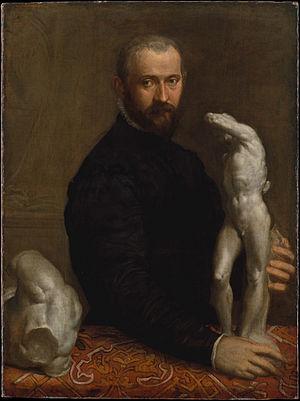
Paolo Caliari, dit Véronèse, né en 1528 à Vérone et mort le 19 avril 1588 à Venise, est un peintre vénitien.